British Empire Union

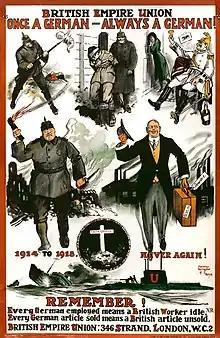
British Empire Union poster from the immediate post-war period, titled "Once a German—always a German!"

The British Empire Union (BEU) was created in the United Kingdom during the First World War, in 1916, after changing its name from the Anti-German Union, which had been founded in April 1915. From December 1922 to summer 1952, it published a regular journal.